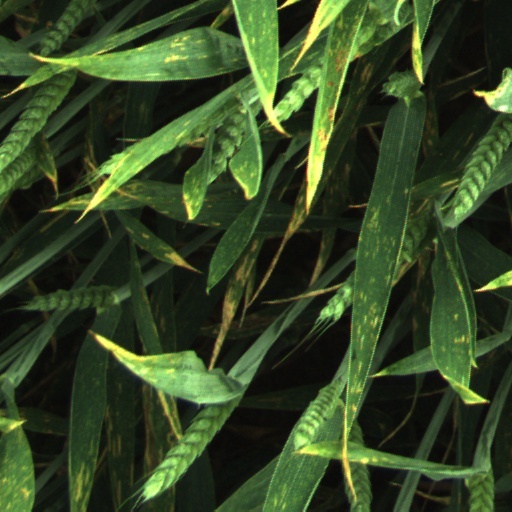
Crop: wheat